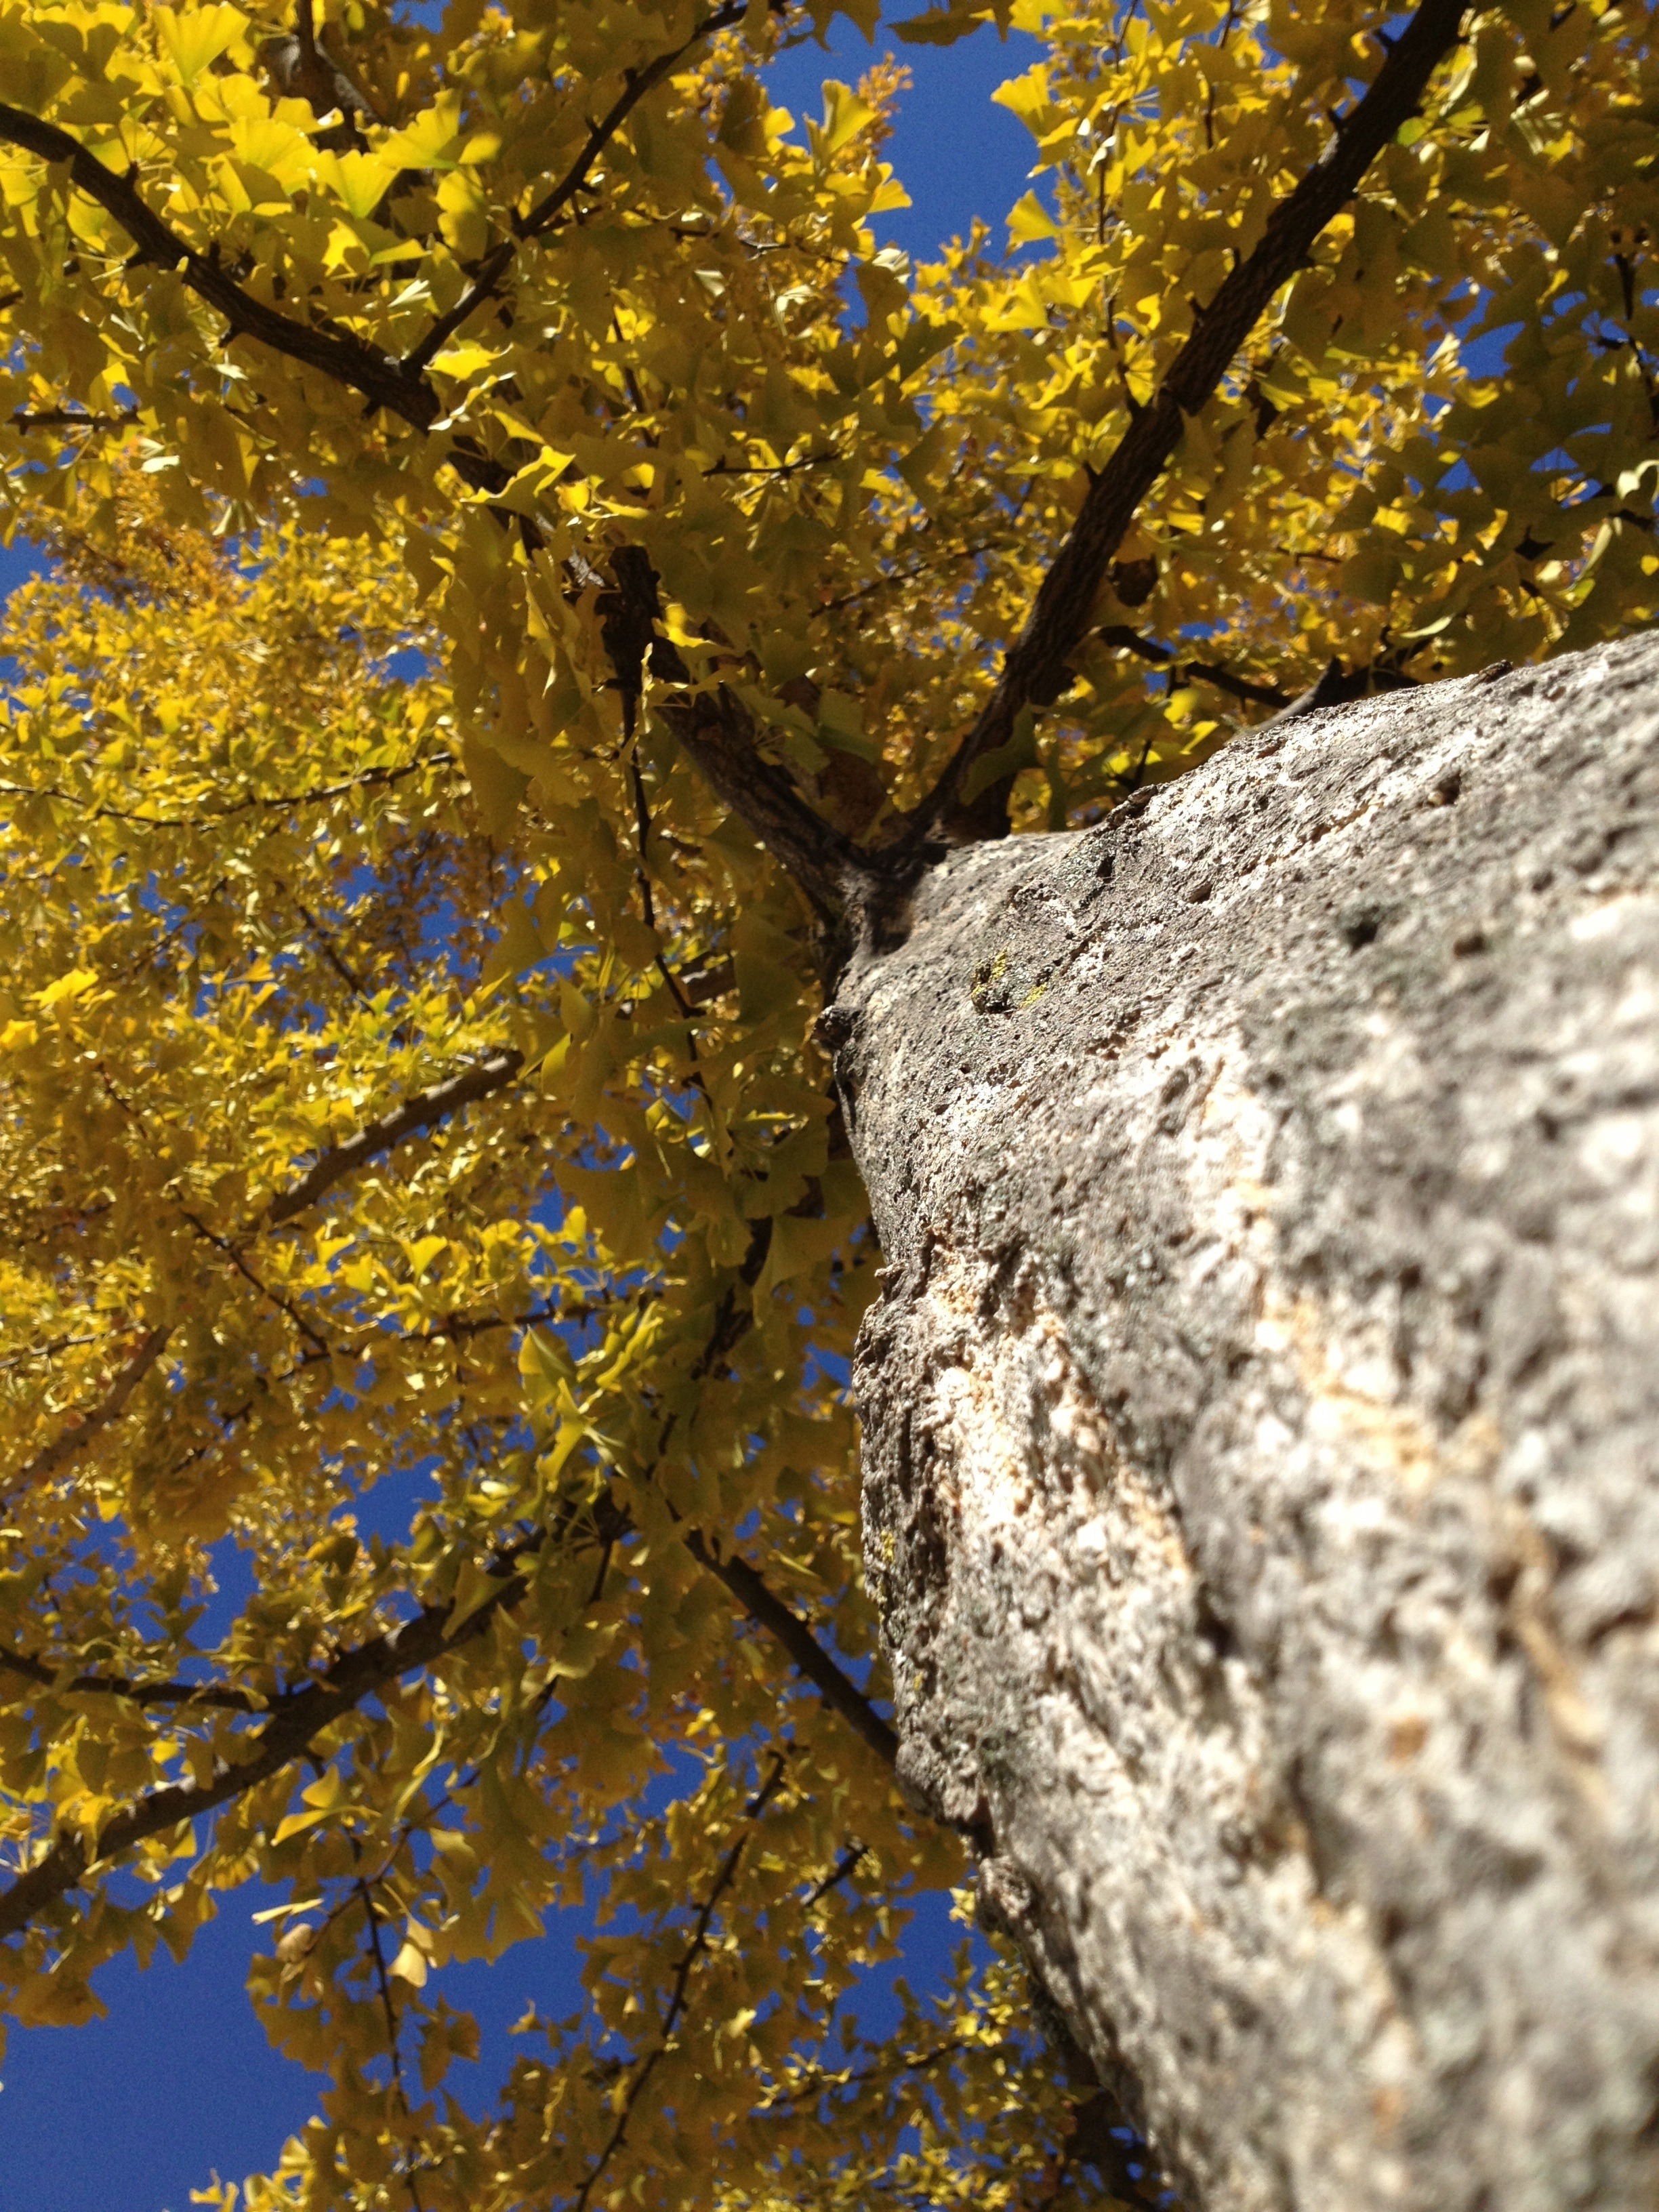
tree, nature, forest, branch, plant, sunlight, leaf, flower, log, natural, autumn, yellow, season, trees, leaves, deciduous, woodland, old tree, woody plant, land plant